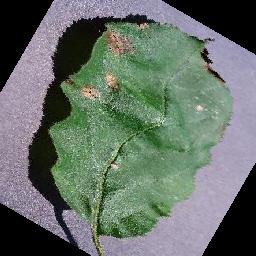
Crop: apple
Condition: black_rot